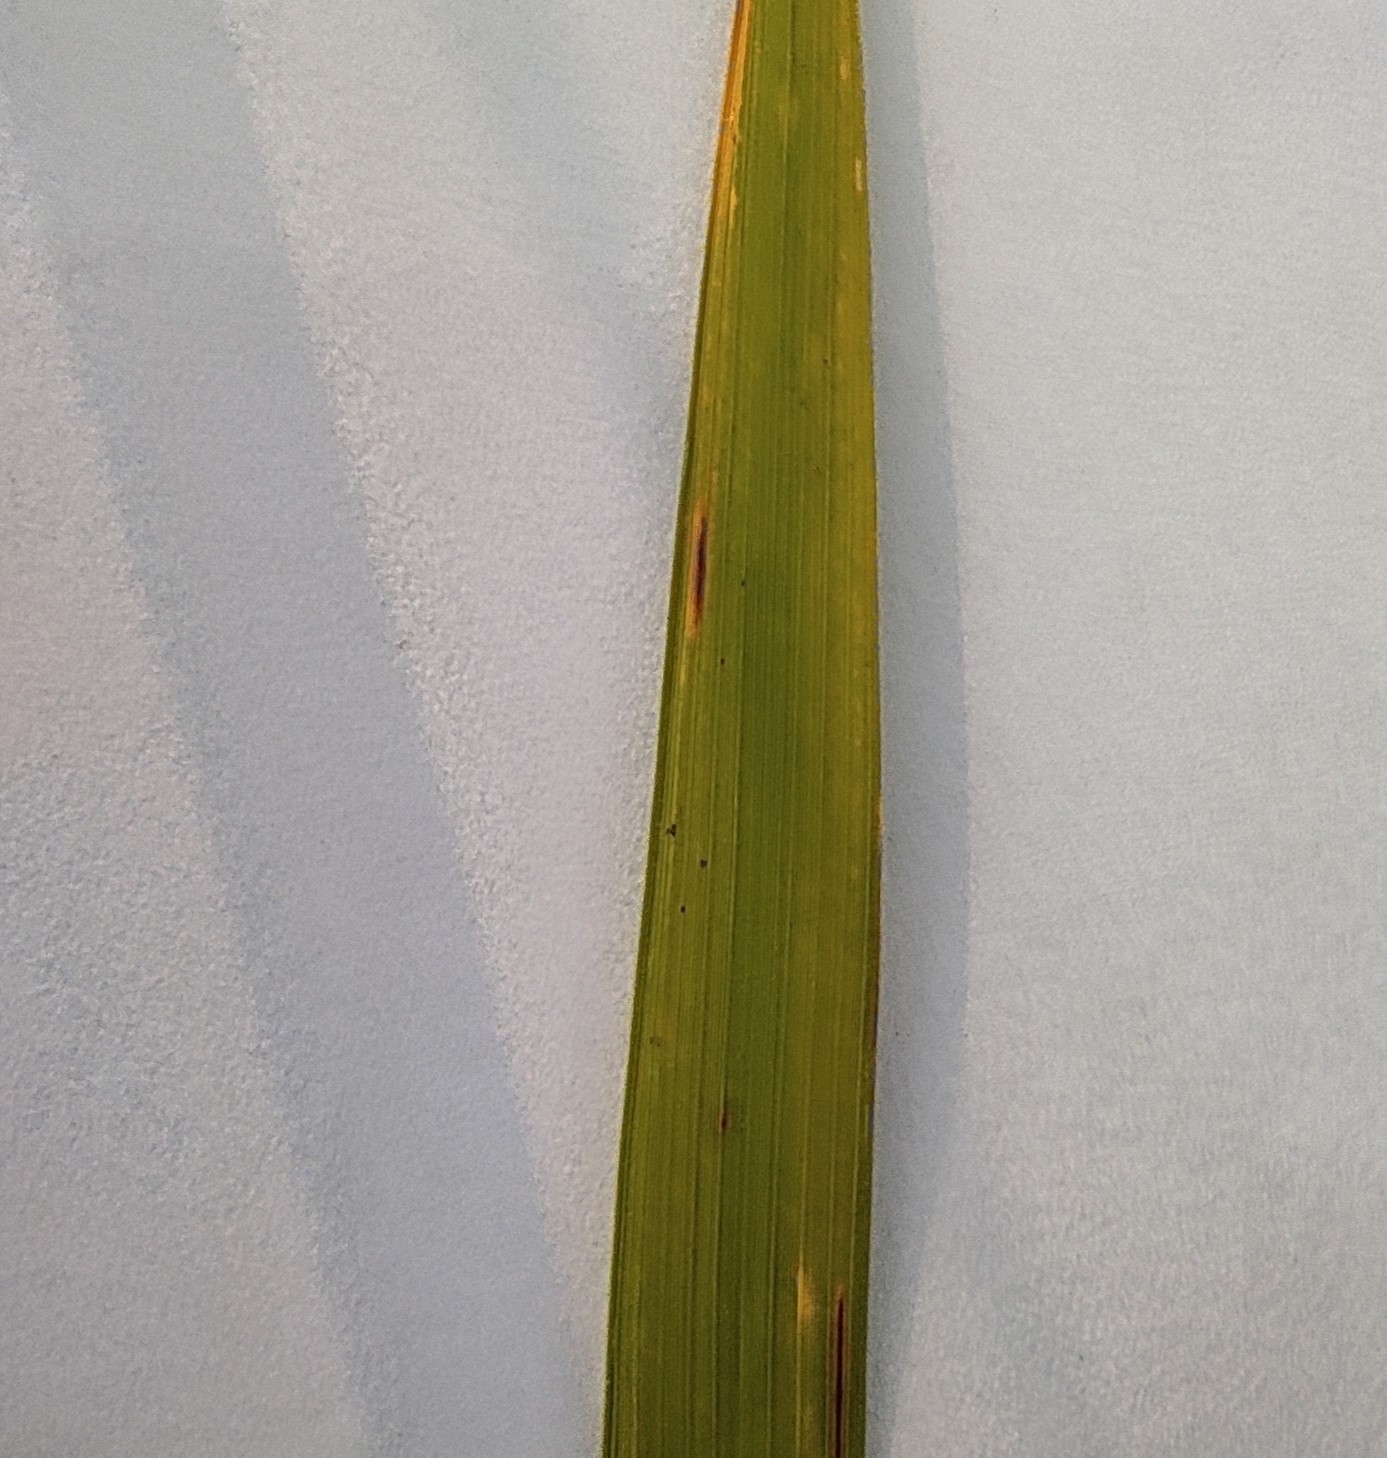
Label: Rice Tungro